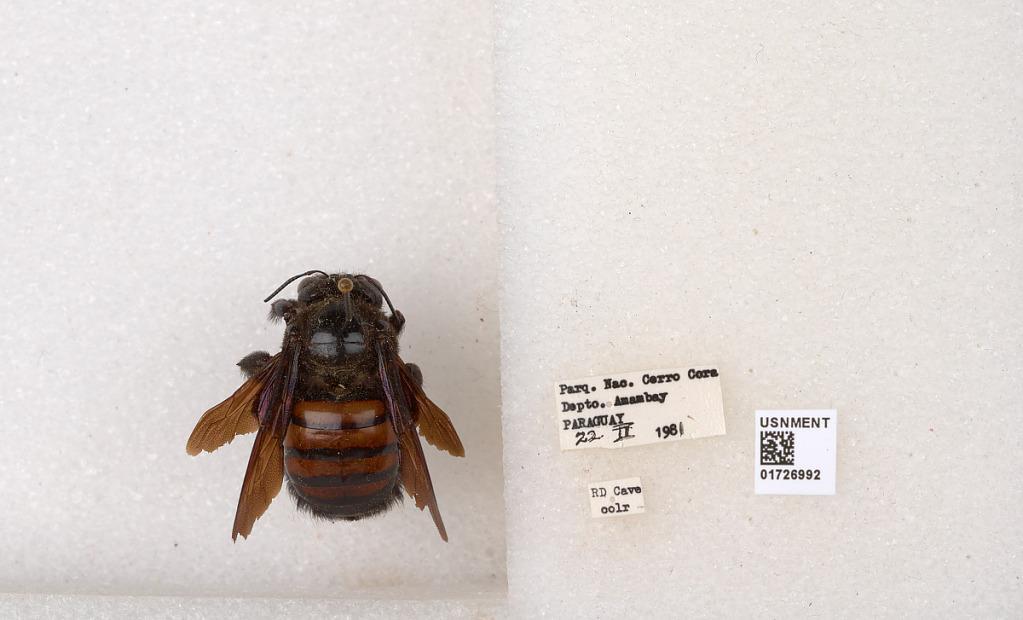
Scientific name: Xylocopa (Neoxylocopa) frontalis (Olivier)
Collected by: R. Cave
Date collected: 1981-2-22
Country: Paraguay
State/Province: Amambay
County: Pedro Juan Caballero
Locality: Parq. Nac. Cerro Cora